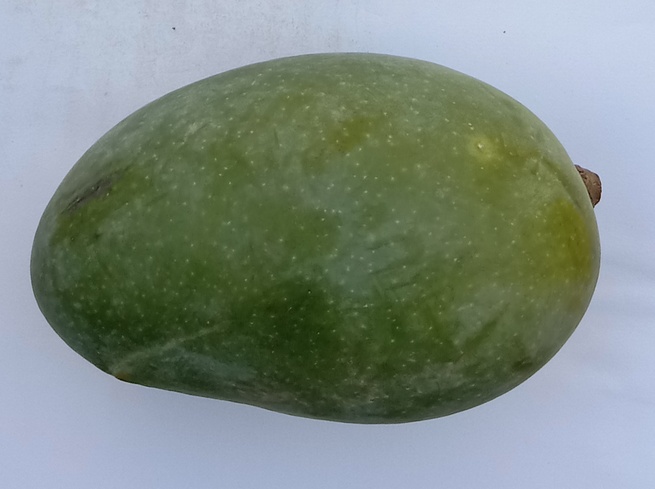
Mango variety: Chaunsa (Black)